Rodent

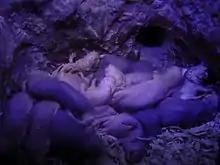
A nest of Naked mole rats.

A strategy for dealing with seasonal plenty is to eat as much as possible and store the surplus nutrients as fat. Marmots do this, and may be 50% heavier in the autumn than in the spring. They rely on their fat reserves during their long winter hibernation. Beavers feed on the leaves, buds, and inner bark of growing trees, as well as aquatic plants. They store food for winter use by felling small trees and leafy branches in the autumn and immersing them in their pond, sticking the ends into the mud to anchor them. Here, they can access their food supply underwater even when their pond is frozen over.